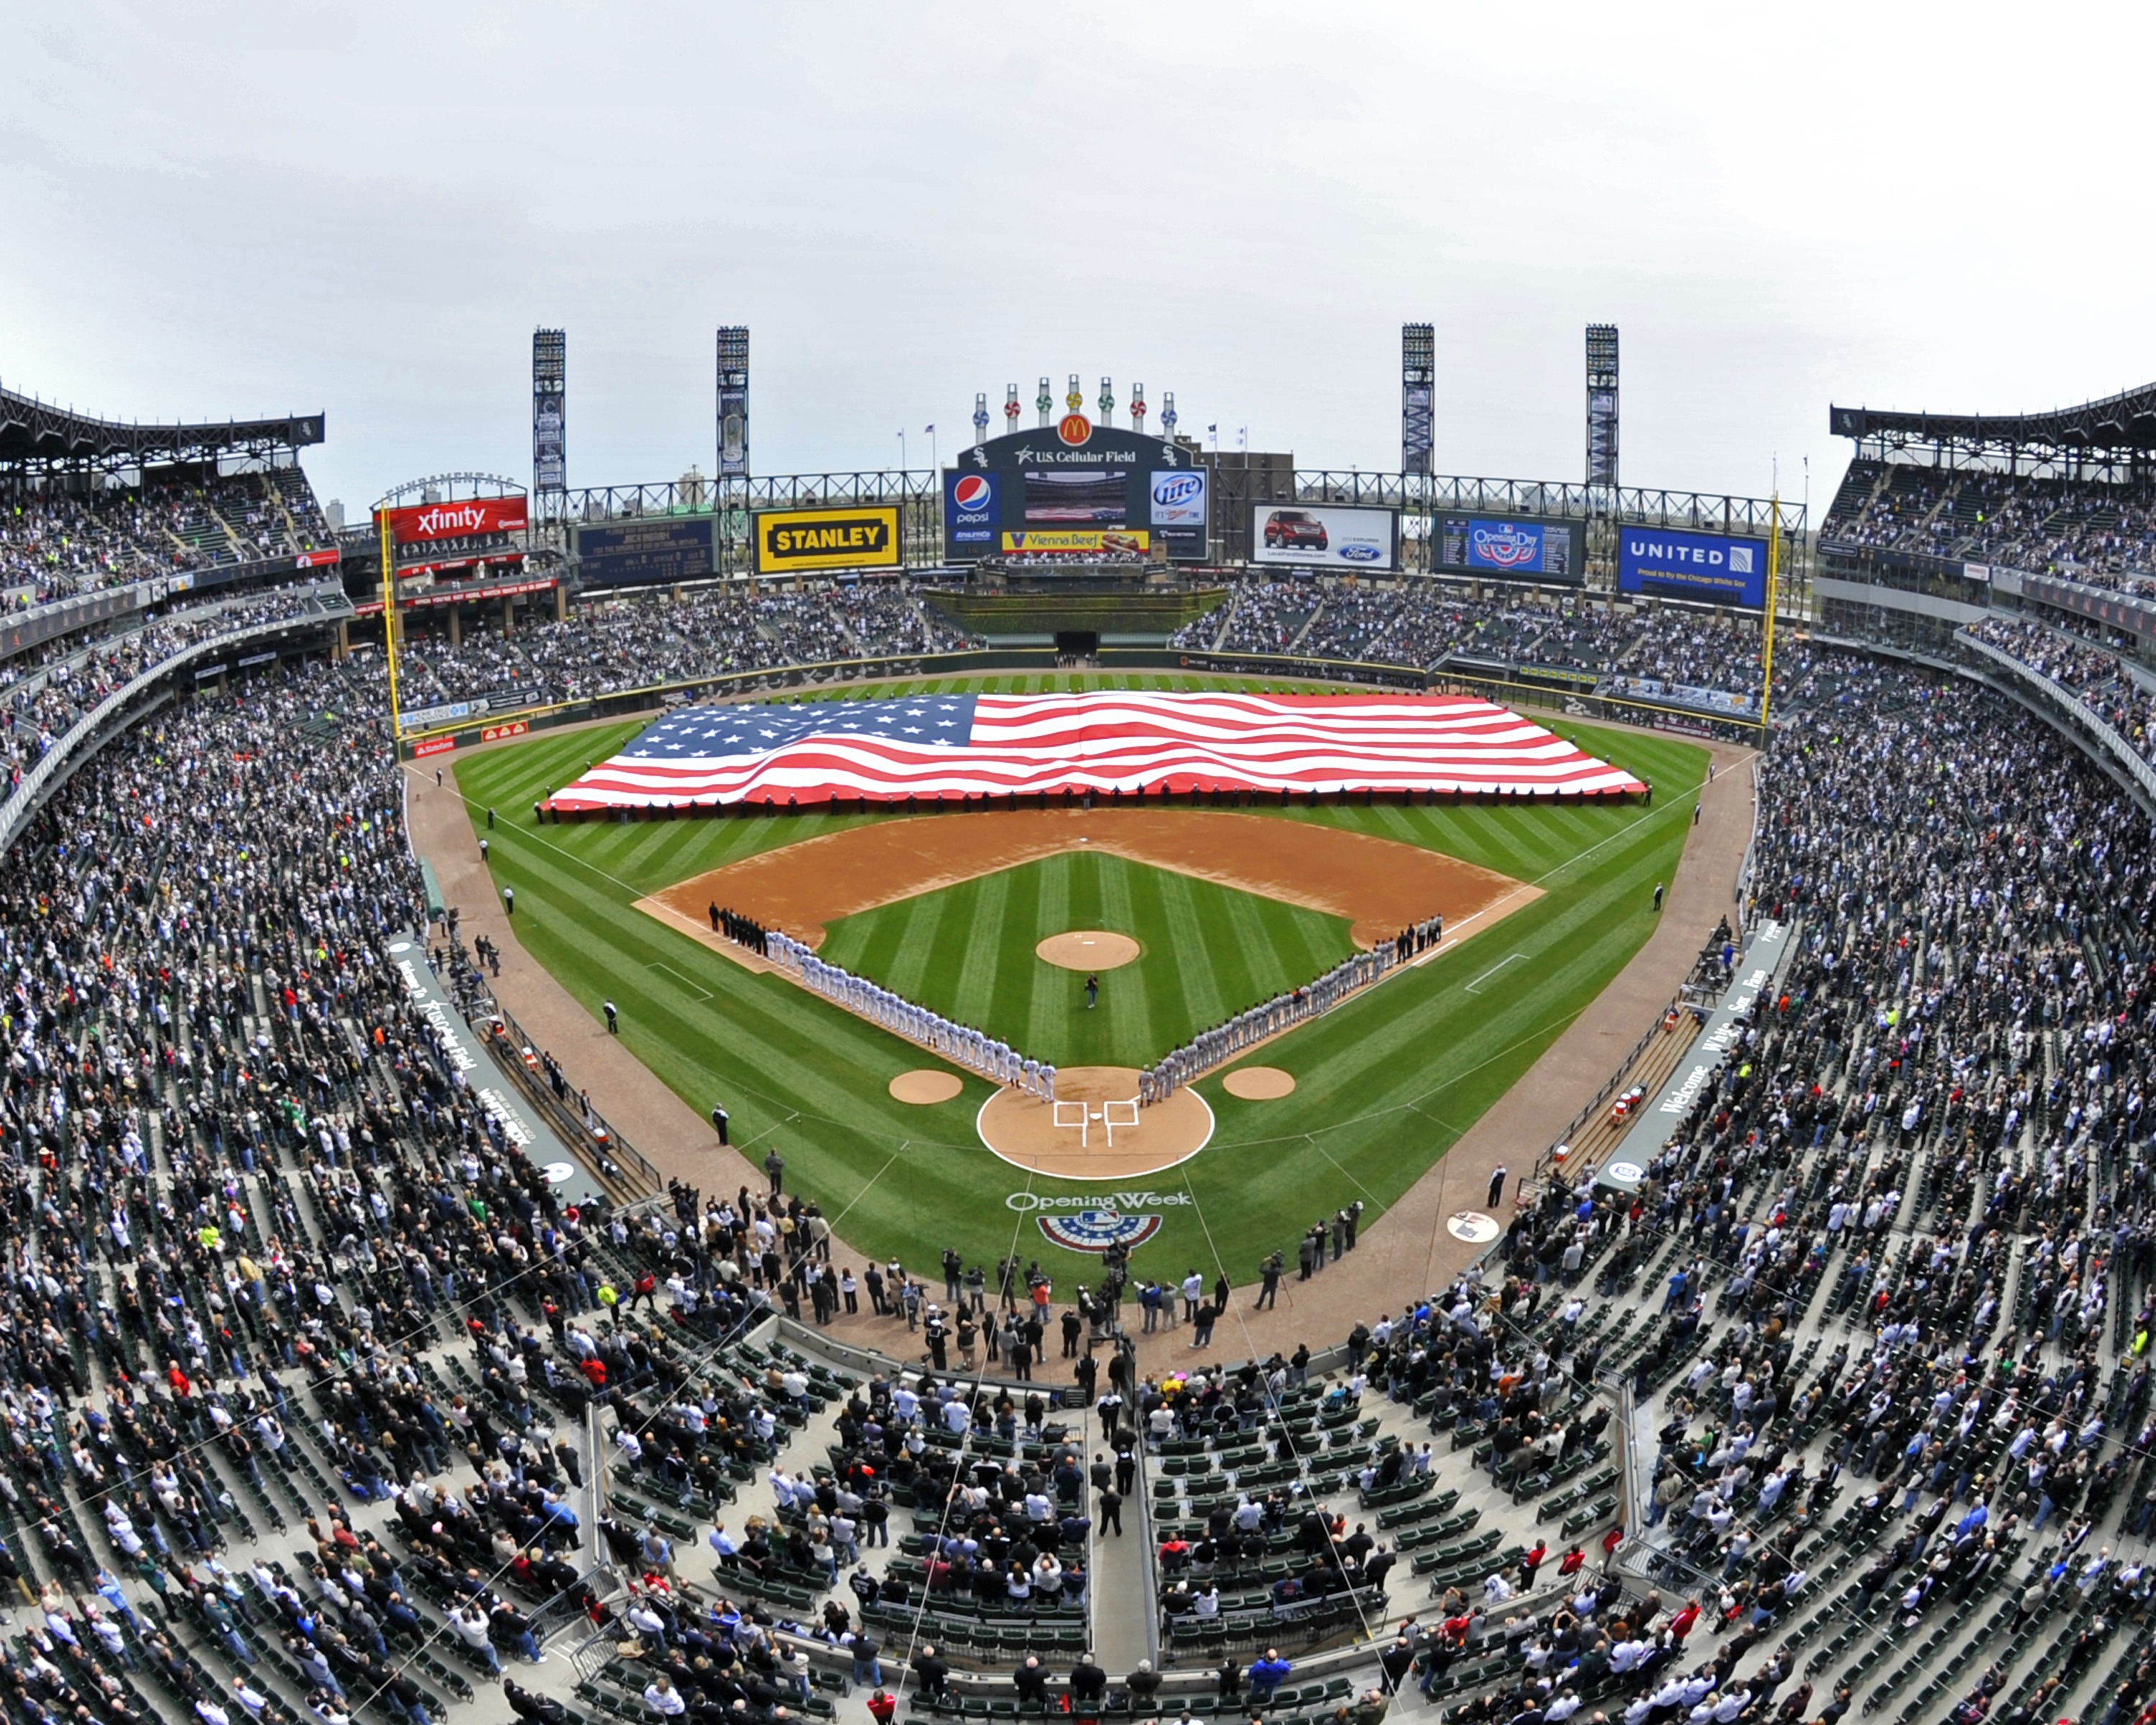
grass, structure, sky, baseball, field, crowd, summer, spring, chicago, stadium, baseball field, clouds, arena, race track, fans, teams, baseball park, geographical feature, sport venue, soccer specific stadium, illinoirs